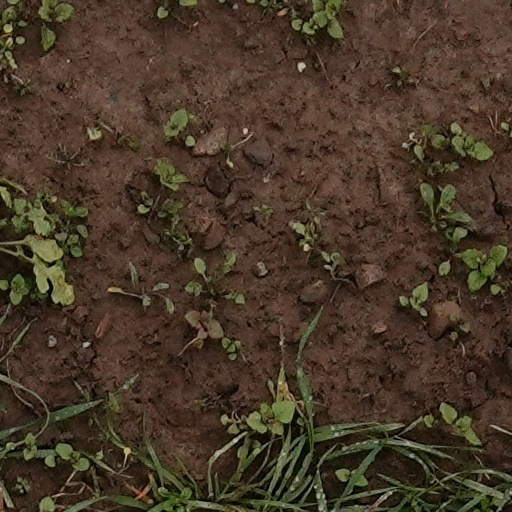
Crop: wheat